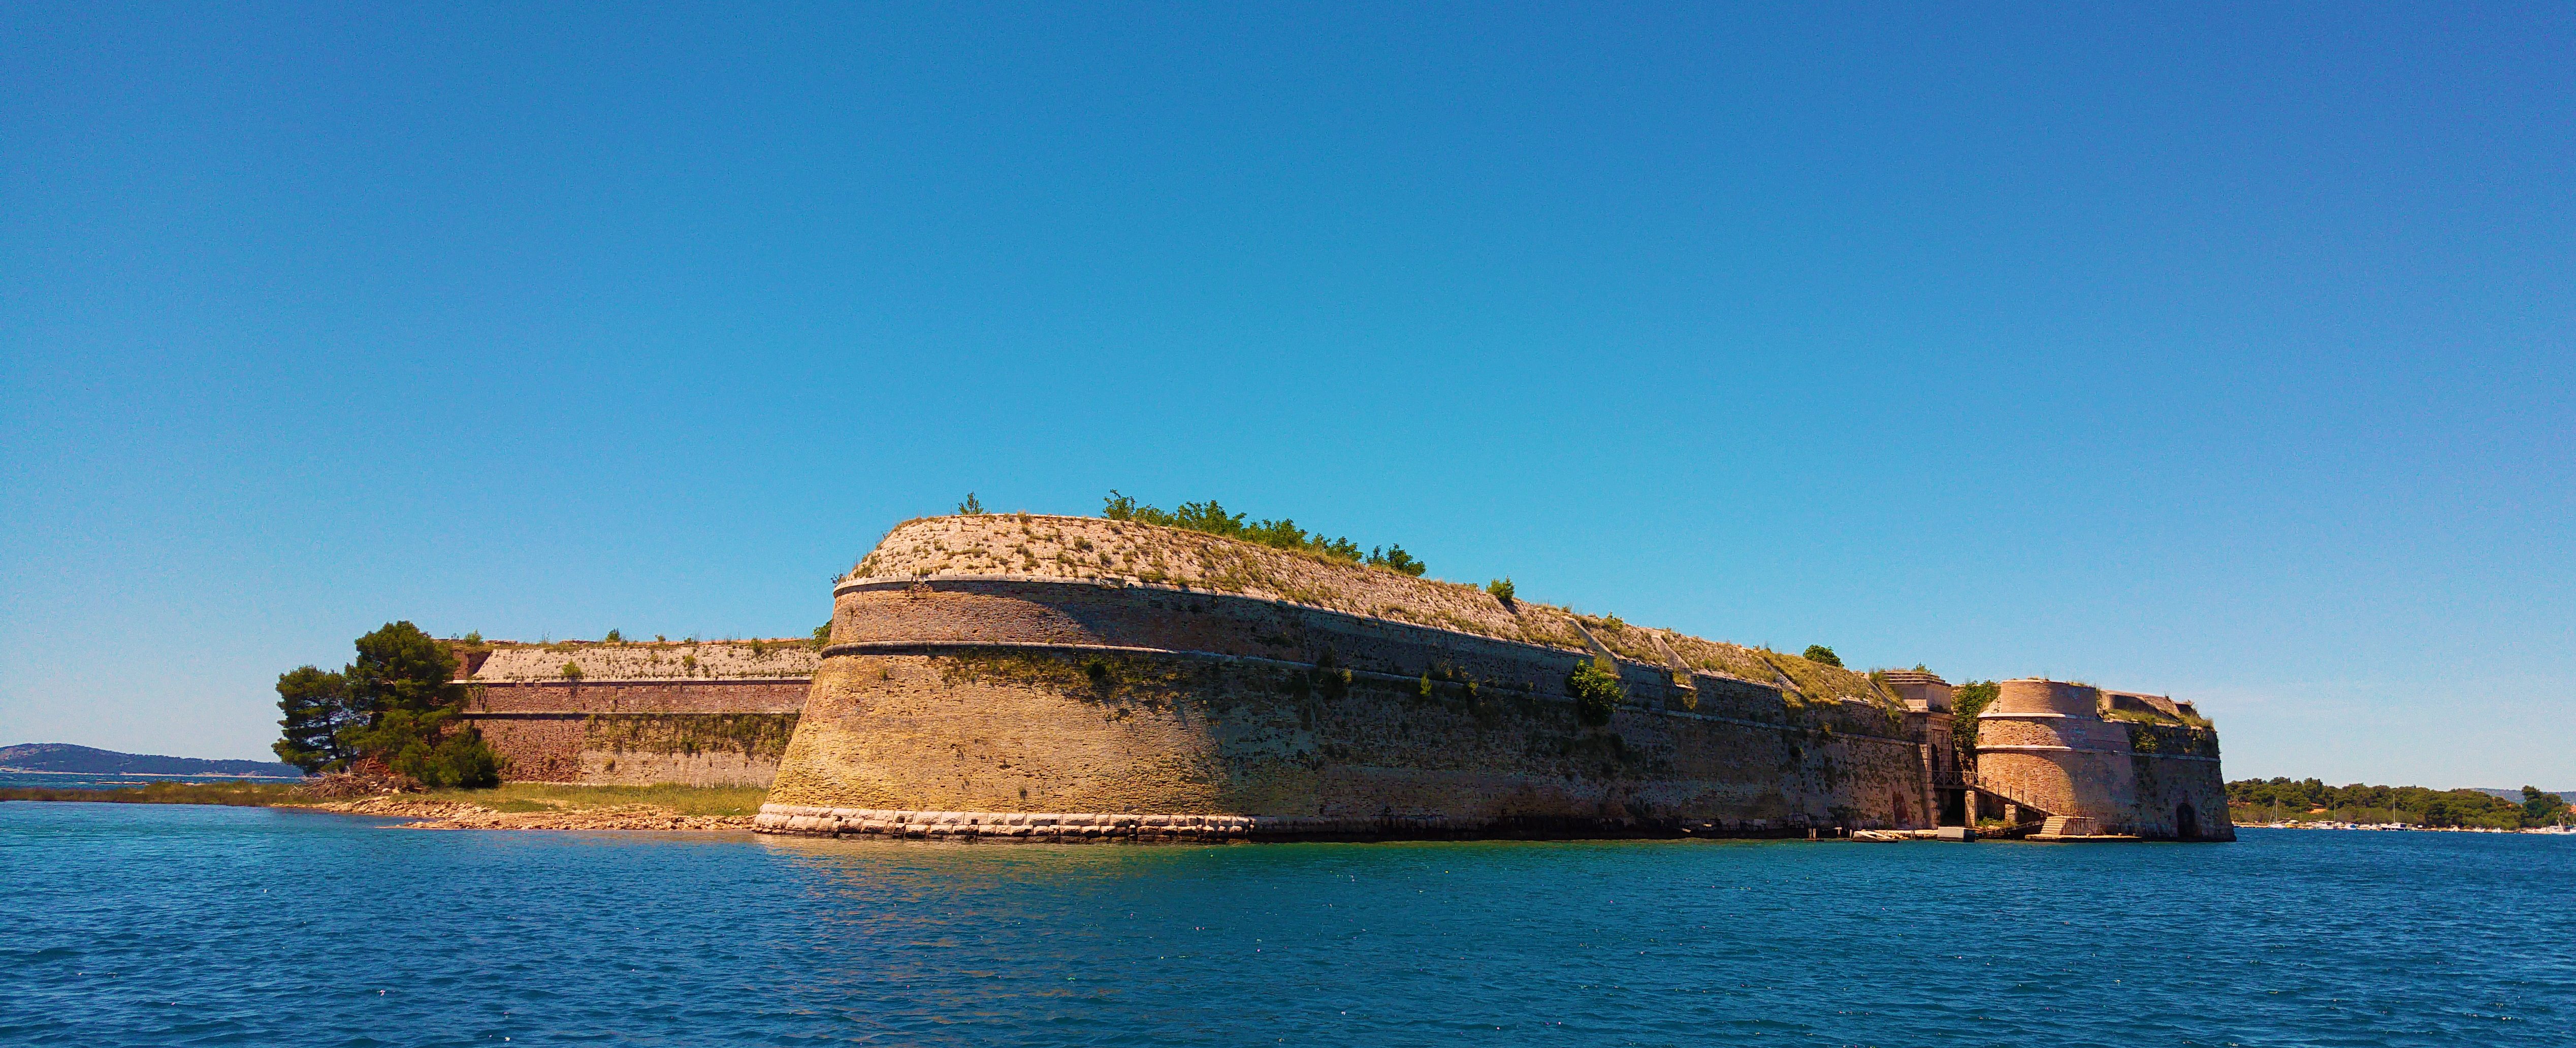
landscape, sea, coast, outdoor, architecture, building, old, city, stone, ship, summer, vacation, travel, europe, mediterranean, vehicle, bay, landmark, historic, fortification, tourism, terrain, waterway, medieval, fortress, croatia, history, fort, heritage, historical, watercraft, adriatic, dalmatia, sibenik